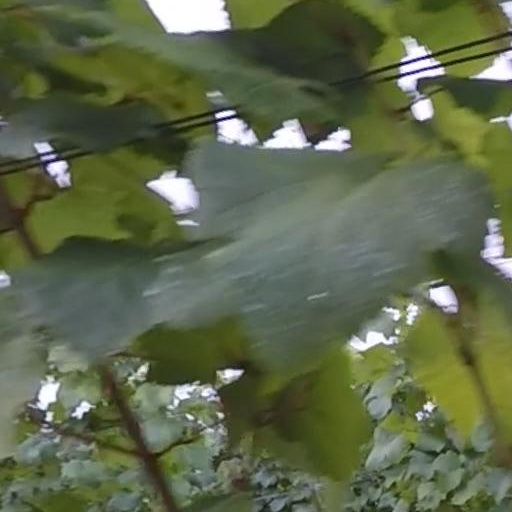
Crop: grape